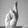
ASL letter: R